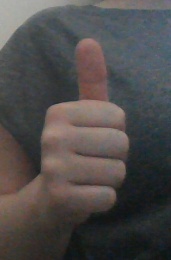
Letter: aleff